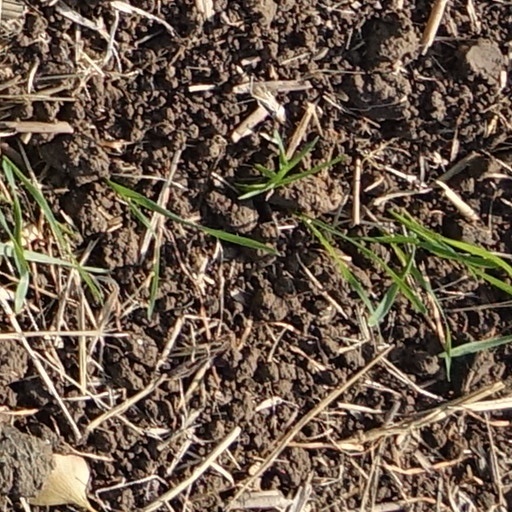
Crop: wheat